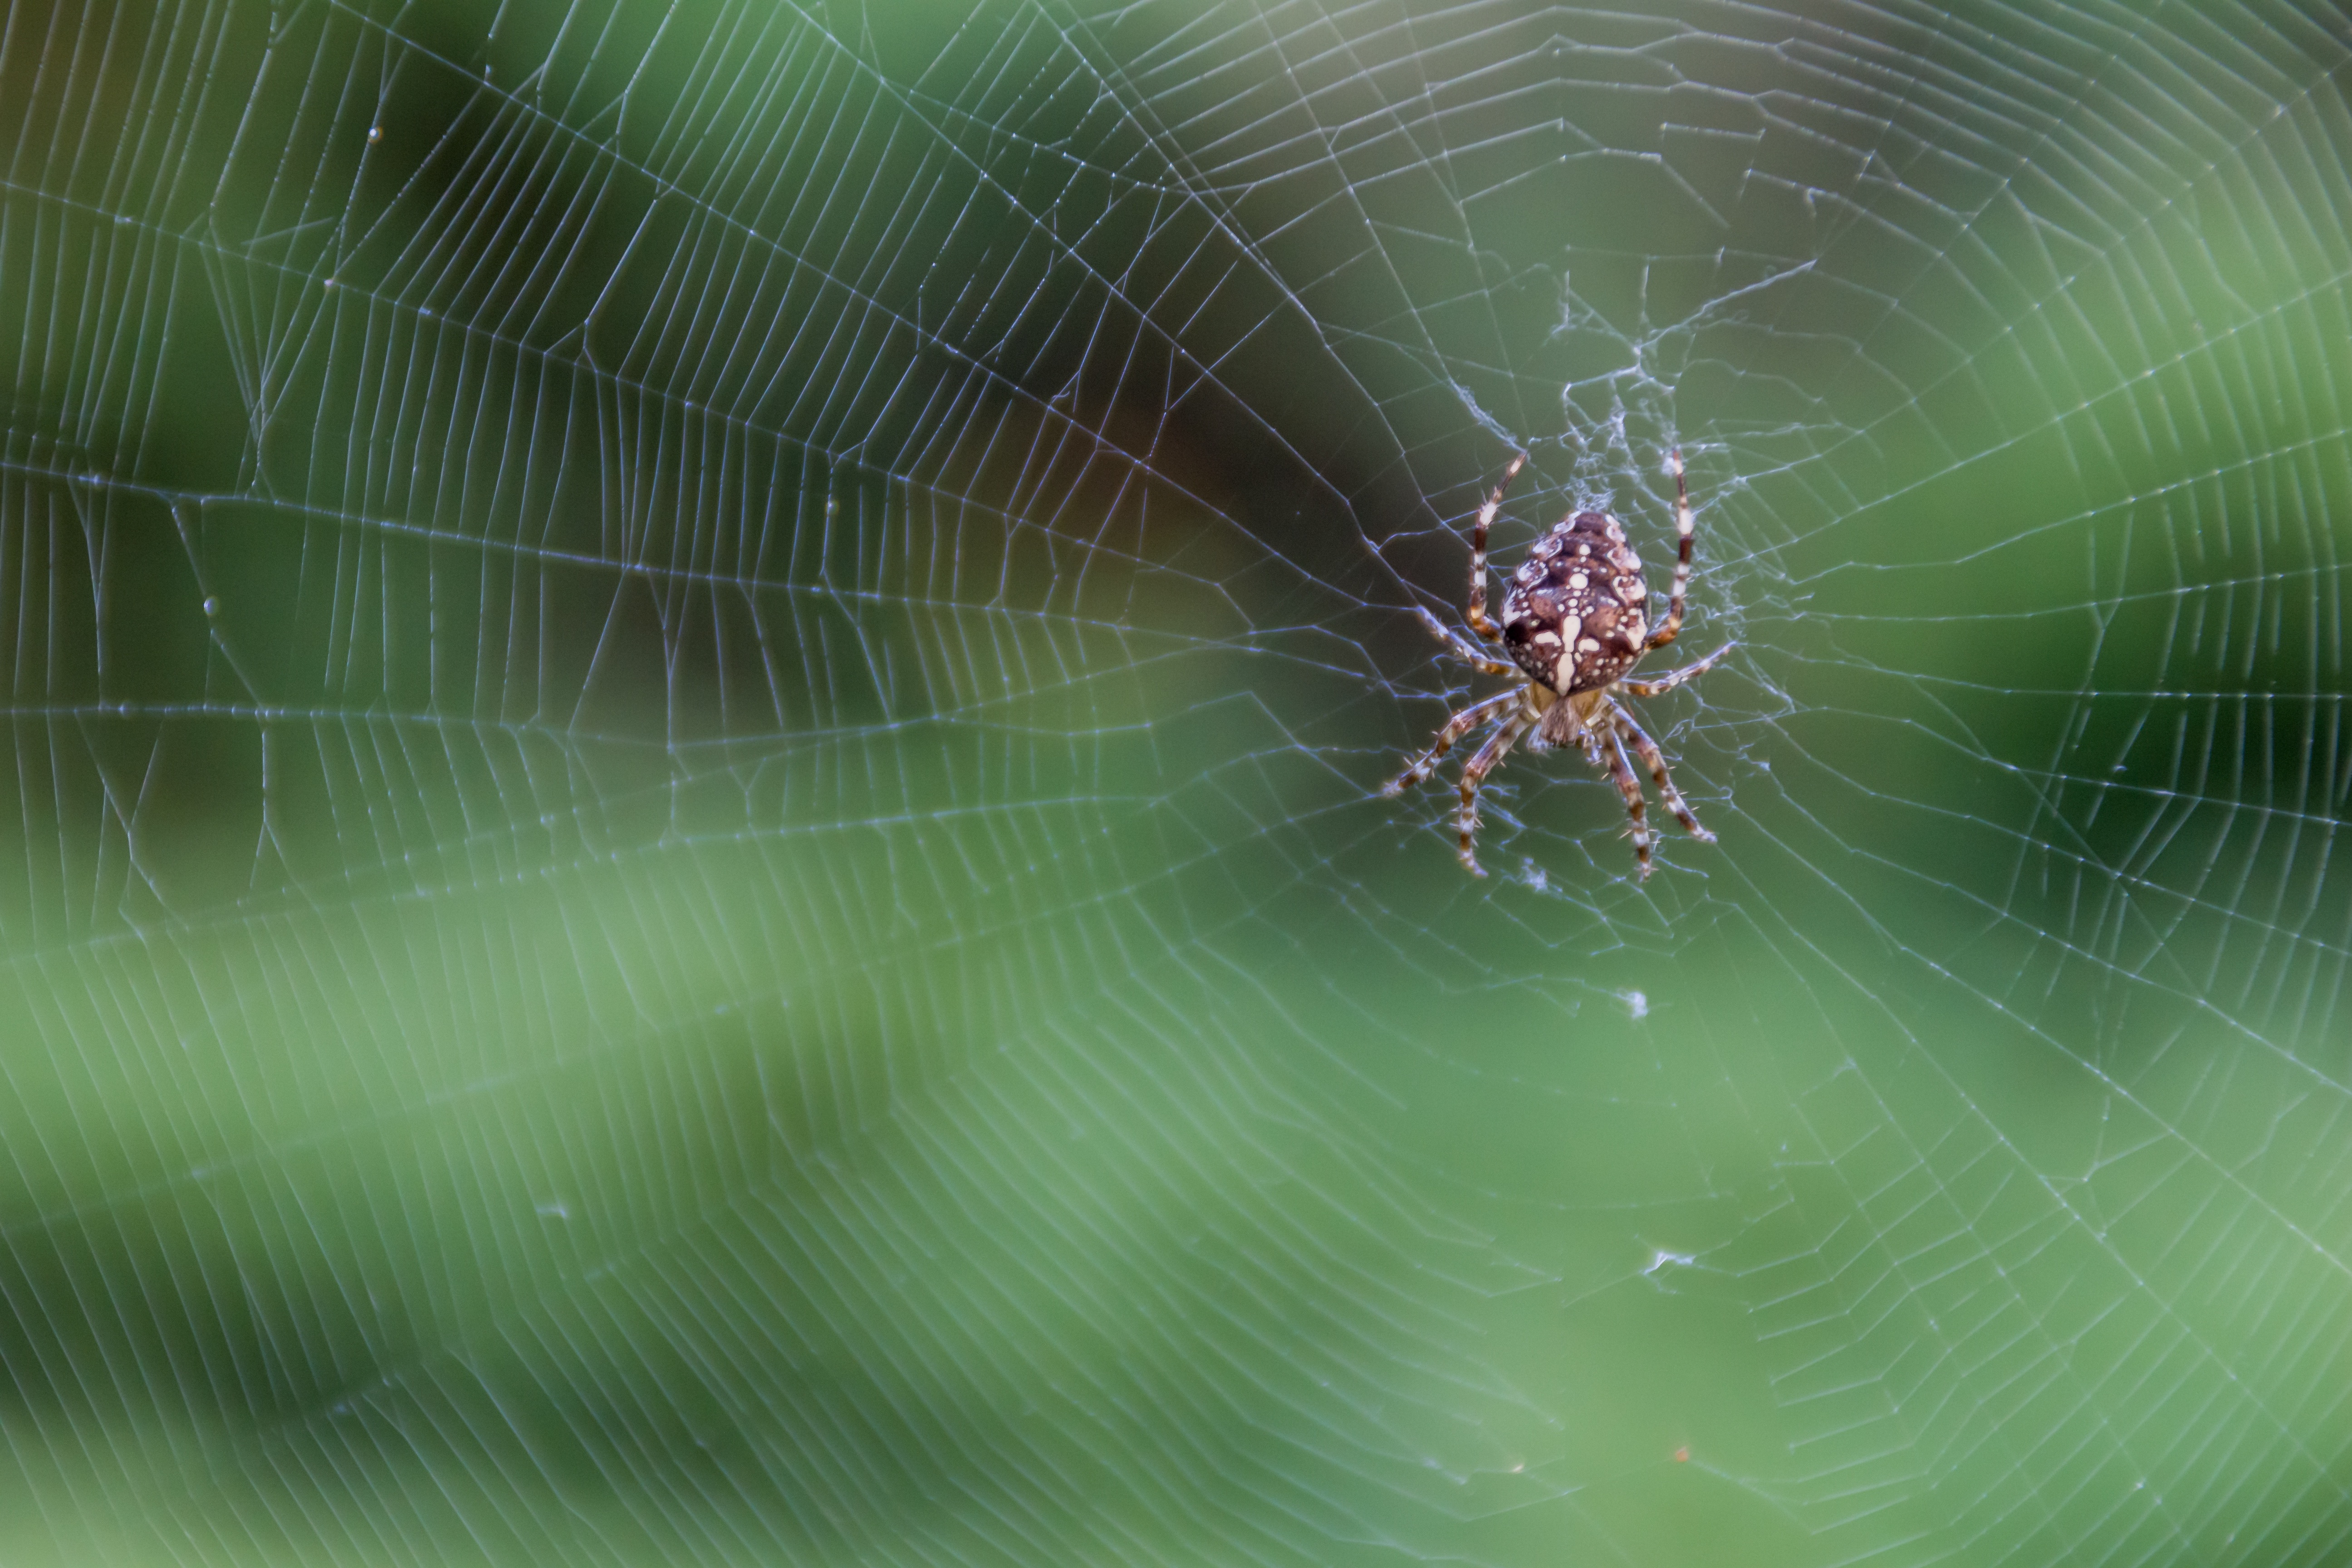
dew, green, fauna, material, invertebrate, spider web, close up, spider, arachnid, macro photography, arthropod, european garden spider, araneus, orb weaver spider